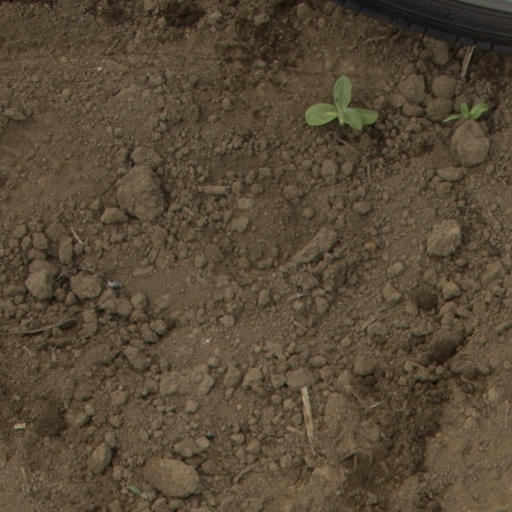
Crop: Jerusalem artichoke